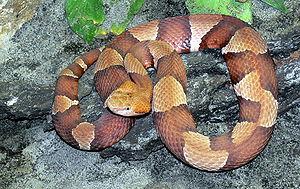
Les copperheads sont un groupe de démocrates du Nord des États-Unis, opposés à la guerre de Sécession qui désiraient un accord de paix immédiat avec les Confédérés. Ils furent nommés ainsi par leurs opposants, les républicains, en référence au serpent cuivré Agkistrodon contortrix. Ces serpents sont capables d'attaquer sans prévenir et sont venimeux, mais leur morsure est rarement mortelle.
Agkistrodon contortrix, appelé communément Mocassin à tête cuivrée ou Serpent cuivré, est une espèce de serpents de la famille des Viperidae.